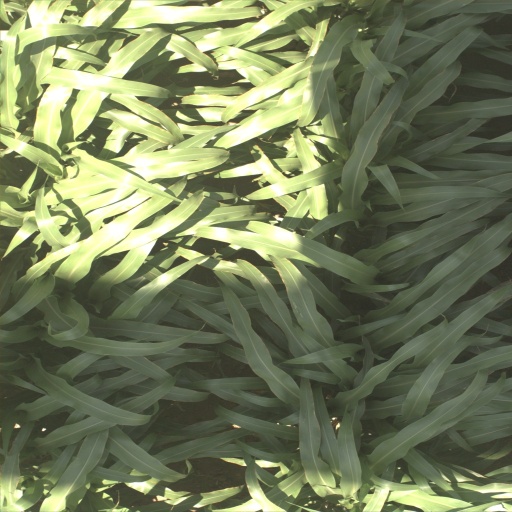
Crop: sorghum